Blackwell, Oklahoma

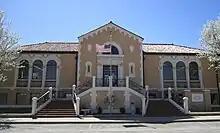
The Blackwell Public Library was constructed in 1921.

The Top of Oklahoma Historical Society Museum is located in the Electric Park Pavilion and displays artifacts from the land run, antiques, and local history. Blackwell hosts the Kay County Free Fair in September. Blackwell is served by 5 major parks including Riverside, Bagby, Rogers, Memorial, and Legion parks. Blackwell has a public pool, Blackwell Memorial Pool, which has one of the state's 12 Statue of Liberty replicas installed by the Boy Scouts of America in 1951.